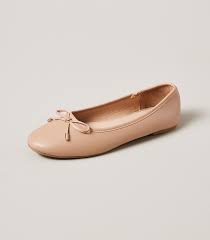
Label: Ballet Flat